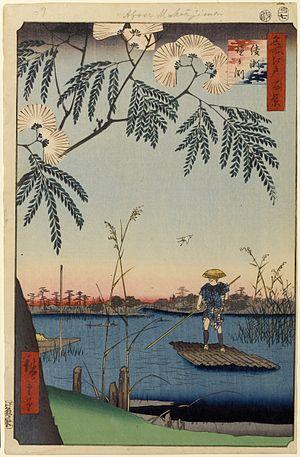
Les Cent vues d'Edo constituent, avec Les Cinquante-trois Stations du Tōkaidō et Les Soixante-neuf Stations du Kiso Kaidō, l'une des séries d'estampes majeures que compte l'œuvre très abondante du peintre japonais Hiroshige. Malgré le titre de l'œuvre, réalisée entre 1856 et 1858, il y a en réalité 119 estampes qui toutes utilisent la technique de la xylographie. La série appartient au style de l'ukiyo-e, mouvement artistique portant sur des sujets populaires à destination de la classe moyenne japonaise urbaine qui s'est développée durant l'époque d'Edo. Plus précisément, elle relève du genre des meisho-e célébrant les paysages japonais, un thème classique dans l'histoire de la peinture japonaise. Quelques-unes des gravures sont réalisées par son élève et fils adoptif, Utagawa Hiroshige II qui, pendant un temps, utilise ce pseudonyme pour signer certaines de ses œuvres.